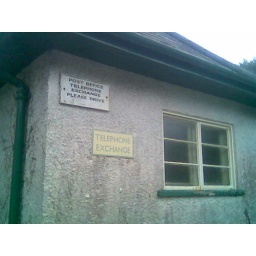
A classic GPO telephone exchange building in Devon. This one is at the end of Burns Lane.